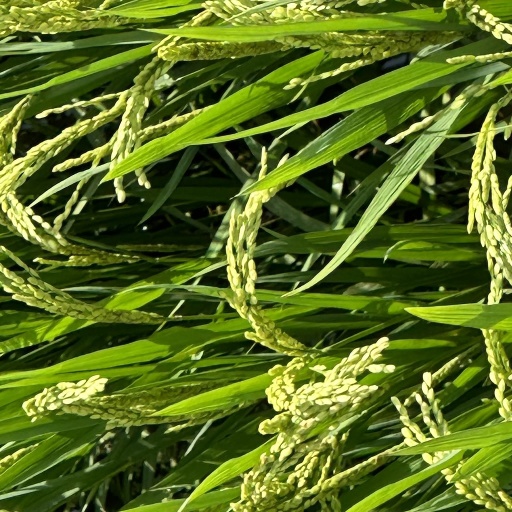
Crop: rice